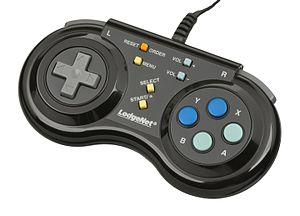
Les Nintendo Gateway System étaient des variantes de consoles Nintendo, parmi lesquelles la SNES, la Game Boy et ses évolutions, la Nintendo 64 et la GameCube, qui étaient présentes dans certains avions des compagnies Northwest, Singapore Airlines, Air China, Air Canada, Alitalia-Linee Aeree Italiane, All Nippon Airways, British Midland International, Kuwait Airways, Malaysia Airlines, Thai Airways et Virgin Atlantic, ainsi que dans certains hôtels appartenant à des réseaux tels que LodgeNet, NXTV ou Quadriga, de fin 1993 jusqu'à la fin des années 2000.